Murder Princess

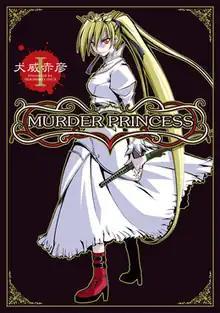
First volume cover

Murder Princess (stylized in all caps) is a Japanese manga series written and illustrated by Sekihiko Inui. It was serialized in MediaWorks's "Dengeki Teioh" from April 2004 to November 2006, with its chapters collected in two volumes. It was published in North America by Broccoli Books. A six-episode original video animation adaptation, produced by Marvelous Entertainment and animated by Bee Train, was released in 2007. It was licensed in North America by ADV Films, but was transferred to Funimation in 2008.